Rio Vista, California

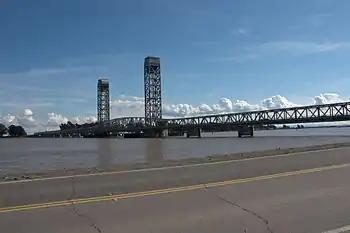
Bridge across the Sacramento River at Rio Vista

At the 2010 census Rio Vista had a population of 7,360. The population density was . The racial makeup of Rio Vista was 6,003 (81.6%) White, 372 (5.1%) African American, 53 (0.7%) Native American, 359 (4.9%) Asian, 15 (0.2%) Pacific Islander, 288 (3.9%) from other races, and 270 (3.7%) from two or more races. Hispanic or Latino of any race were 914 people (12.4%).